Old State Library Building, Brisbane

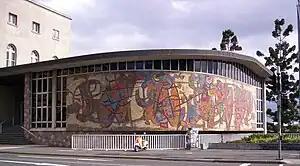
Mosaic Mural by Lindsay Edward, 2005

This building was constructed in two stages. The three-storeyed William Street section was erected by the Queensland Colonial Government between 1876 and 1879, as the first purpose-built home for the Queensland Museum, which had been established in 1855. The four-storeyed extension was erected in 1958–59 as the Queensland Government's major centennial project.